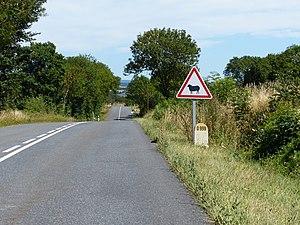
Panneau A15a2 et borne E53a D 999 34 km, Lapanouse-de-Cernon, Aveyron, France.
Le panneau de signalisation A15a indique la proximité de passage d’animaux domestiques situé à une distance d’environ 150 mètres en rase campagne et 50 mètres en agglomération.